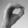
ASL letter: O